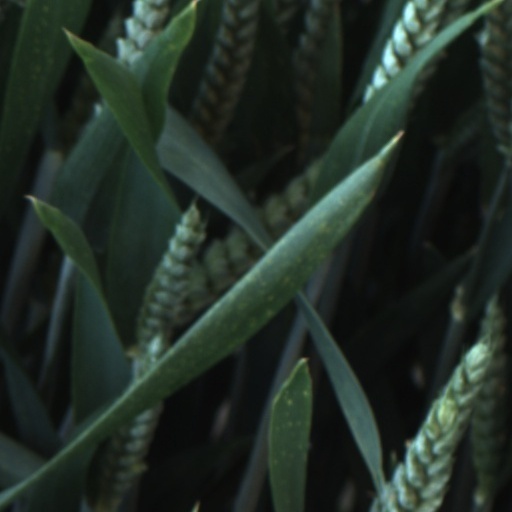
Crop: wheat